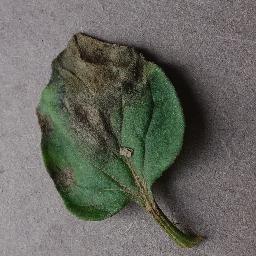
Label: Tomato___Late_blight